Islam in London

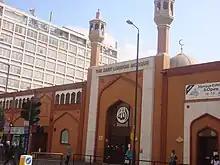
East London Mosque

The Fazl Mosque was the first purpose-built mosque in London. It was founded in 1926 in Southfields, as a project of the Ahmadiyya community. Since 1984, the mosque and its surrounding buildings have been the residence of the Khalifatul Masih caliphs and therefore, the international headquarters of the Ahmadiyyas.